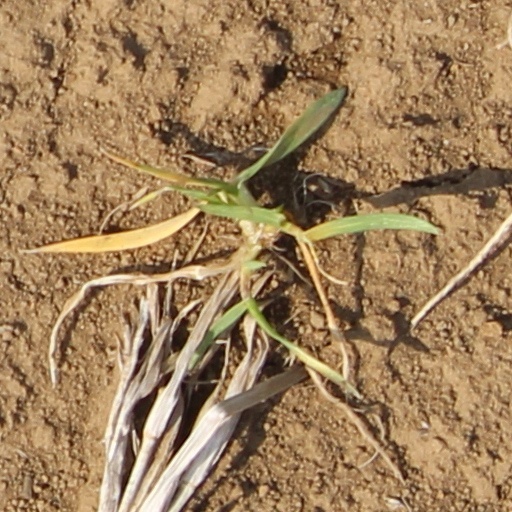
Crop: wheat